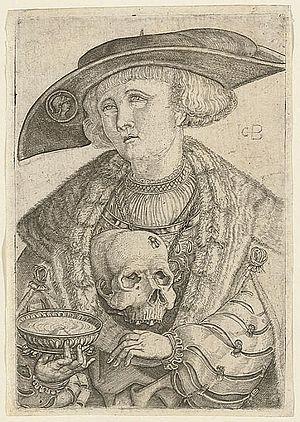
Jakob Binck, Autoportrait, vers 1520, estampe, 110 x 76 mm, collection particulière.
Jakob Binck, ou Jacob Bink, est un peintre, graveur, aquafortiste et médailleur allemand né à Cologne entre 1494 et 1500 et mort à Königsberg en 1569.